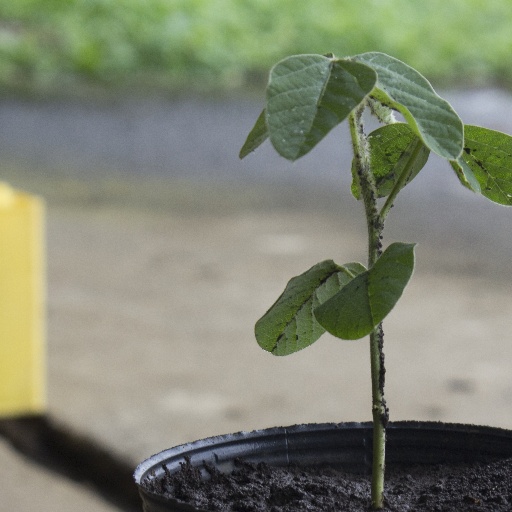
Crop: soybean